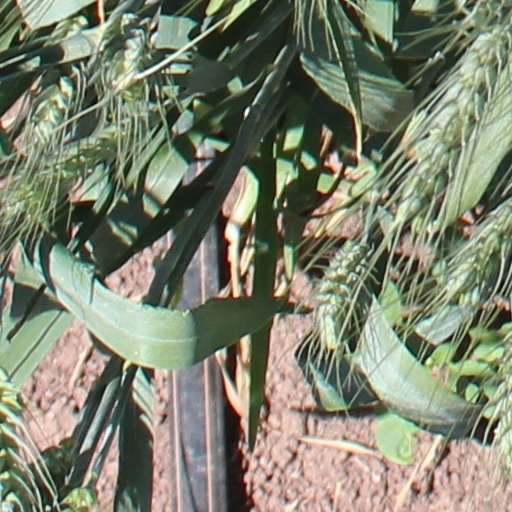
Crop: wheat